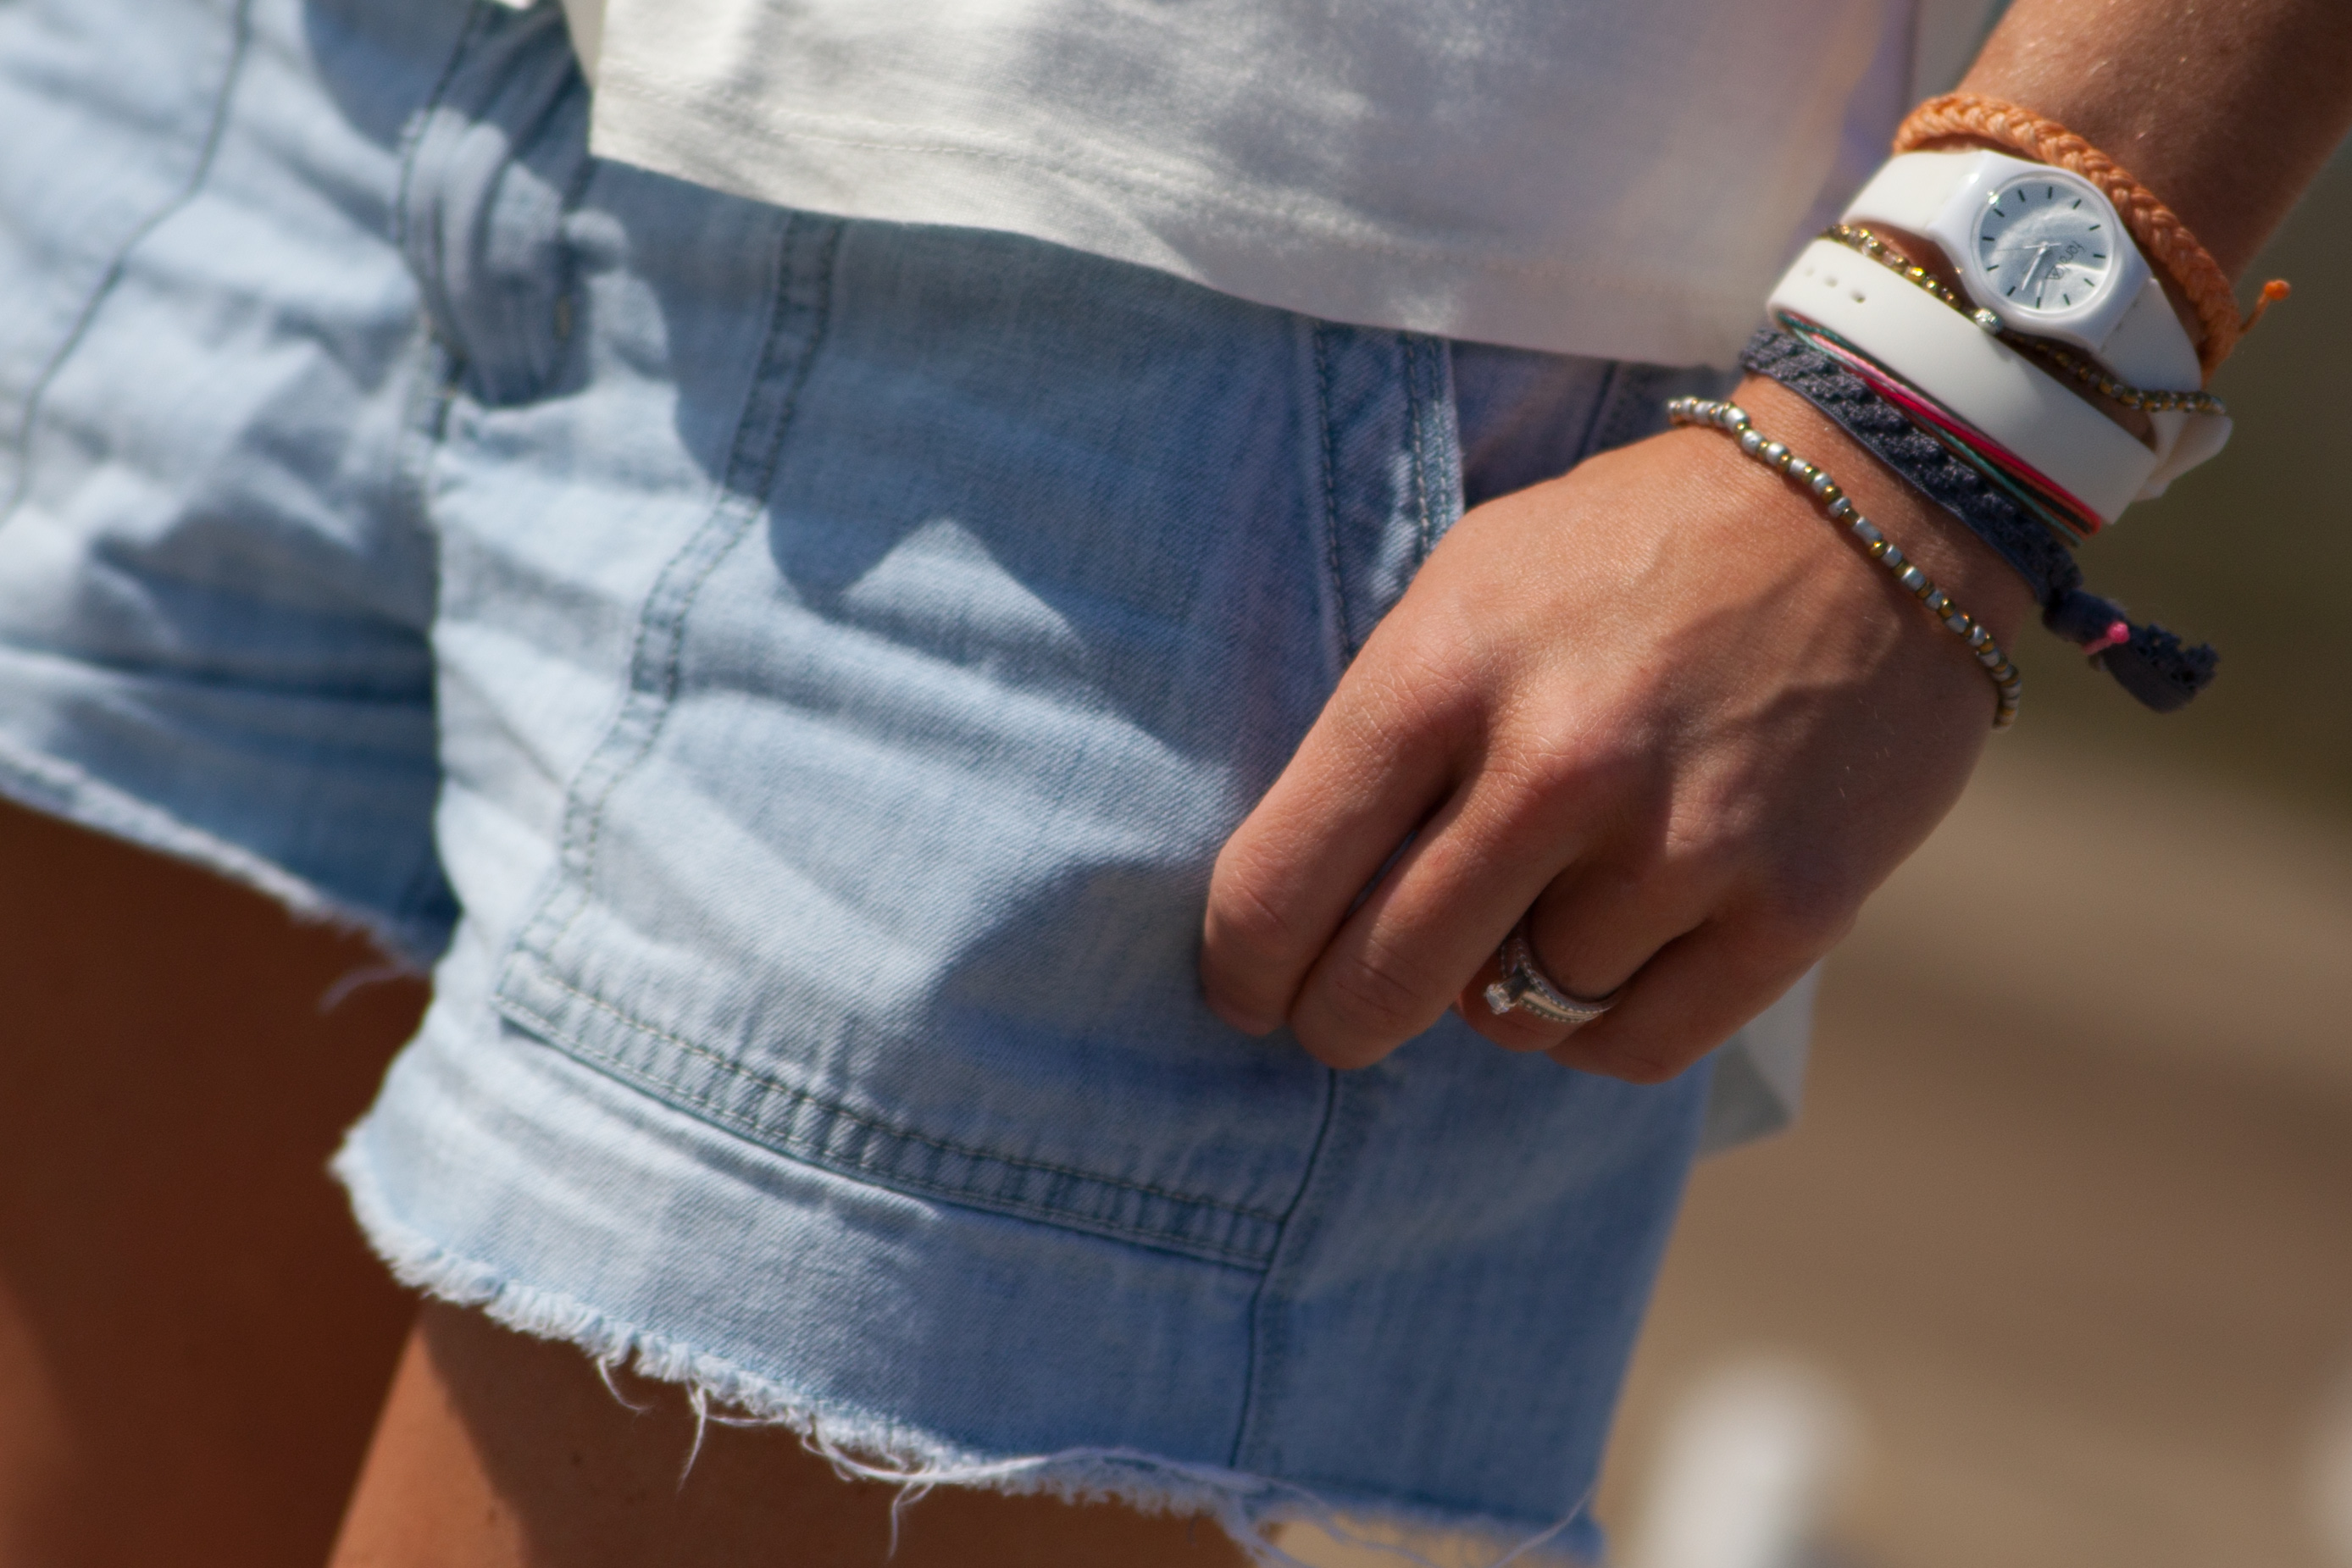
hand, person, girl, woman, ring, male, leg, finger, fashion, blue, clothing, lady, arm, modern, bracelet, human body, wristwatch, shorts, style, clothes, stylish, trendy, abdomen, jean shorts